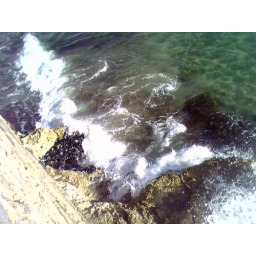
the sea crashing against the castle wall